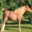
Label: horse